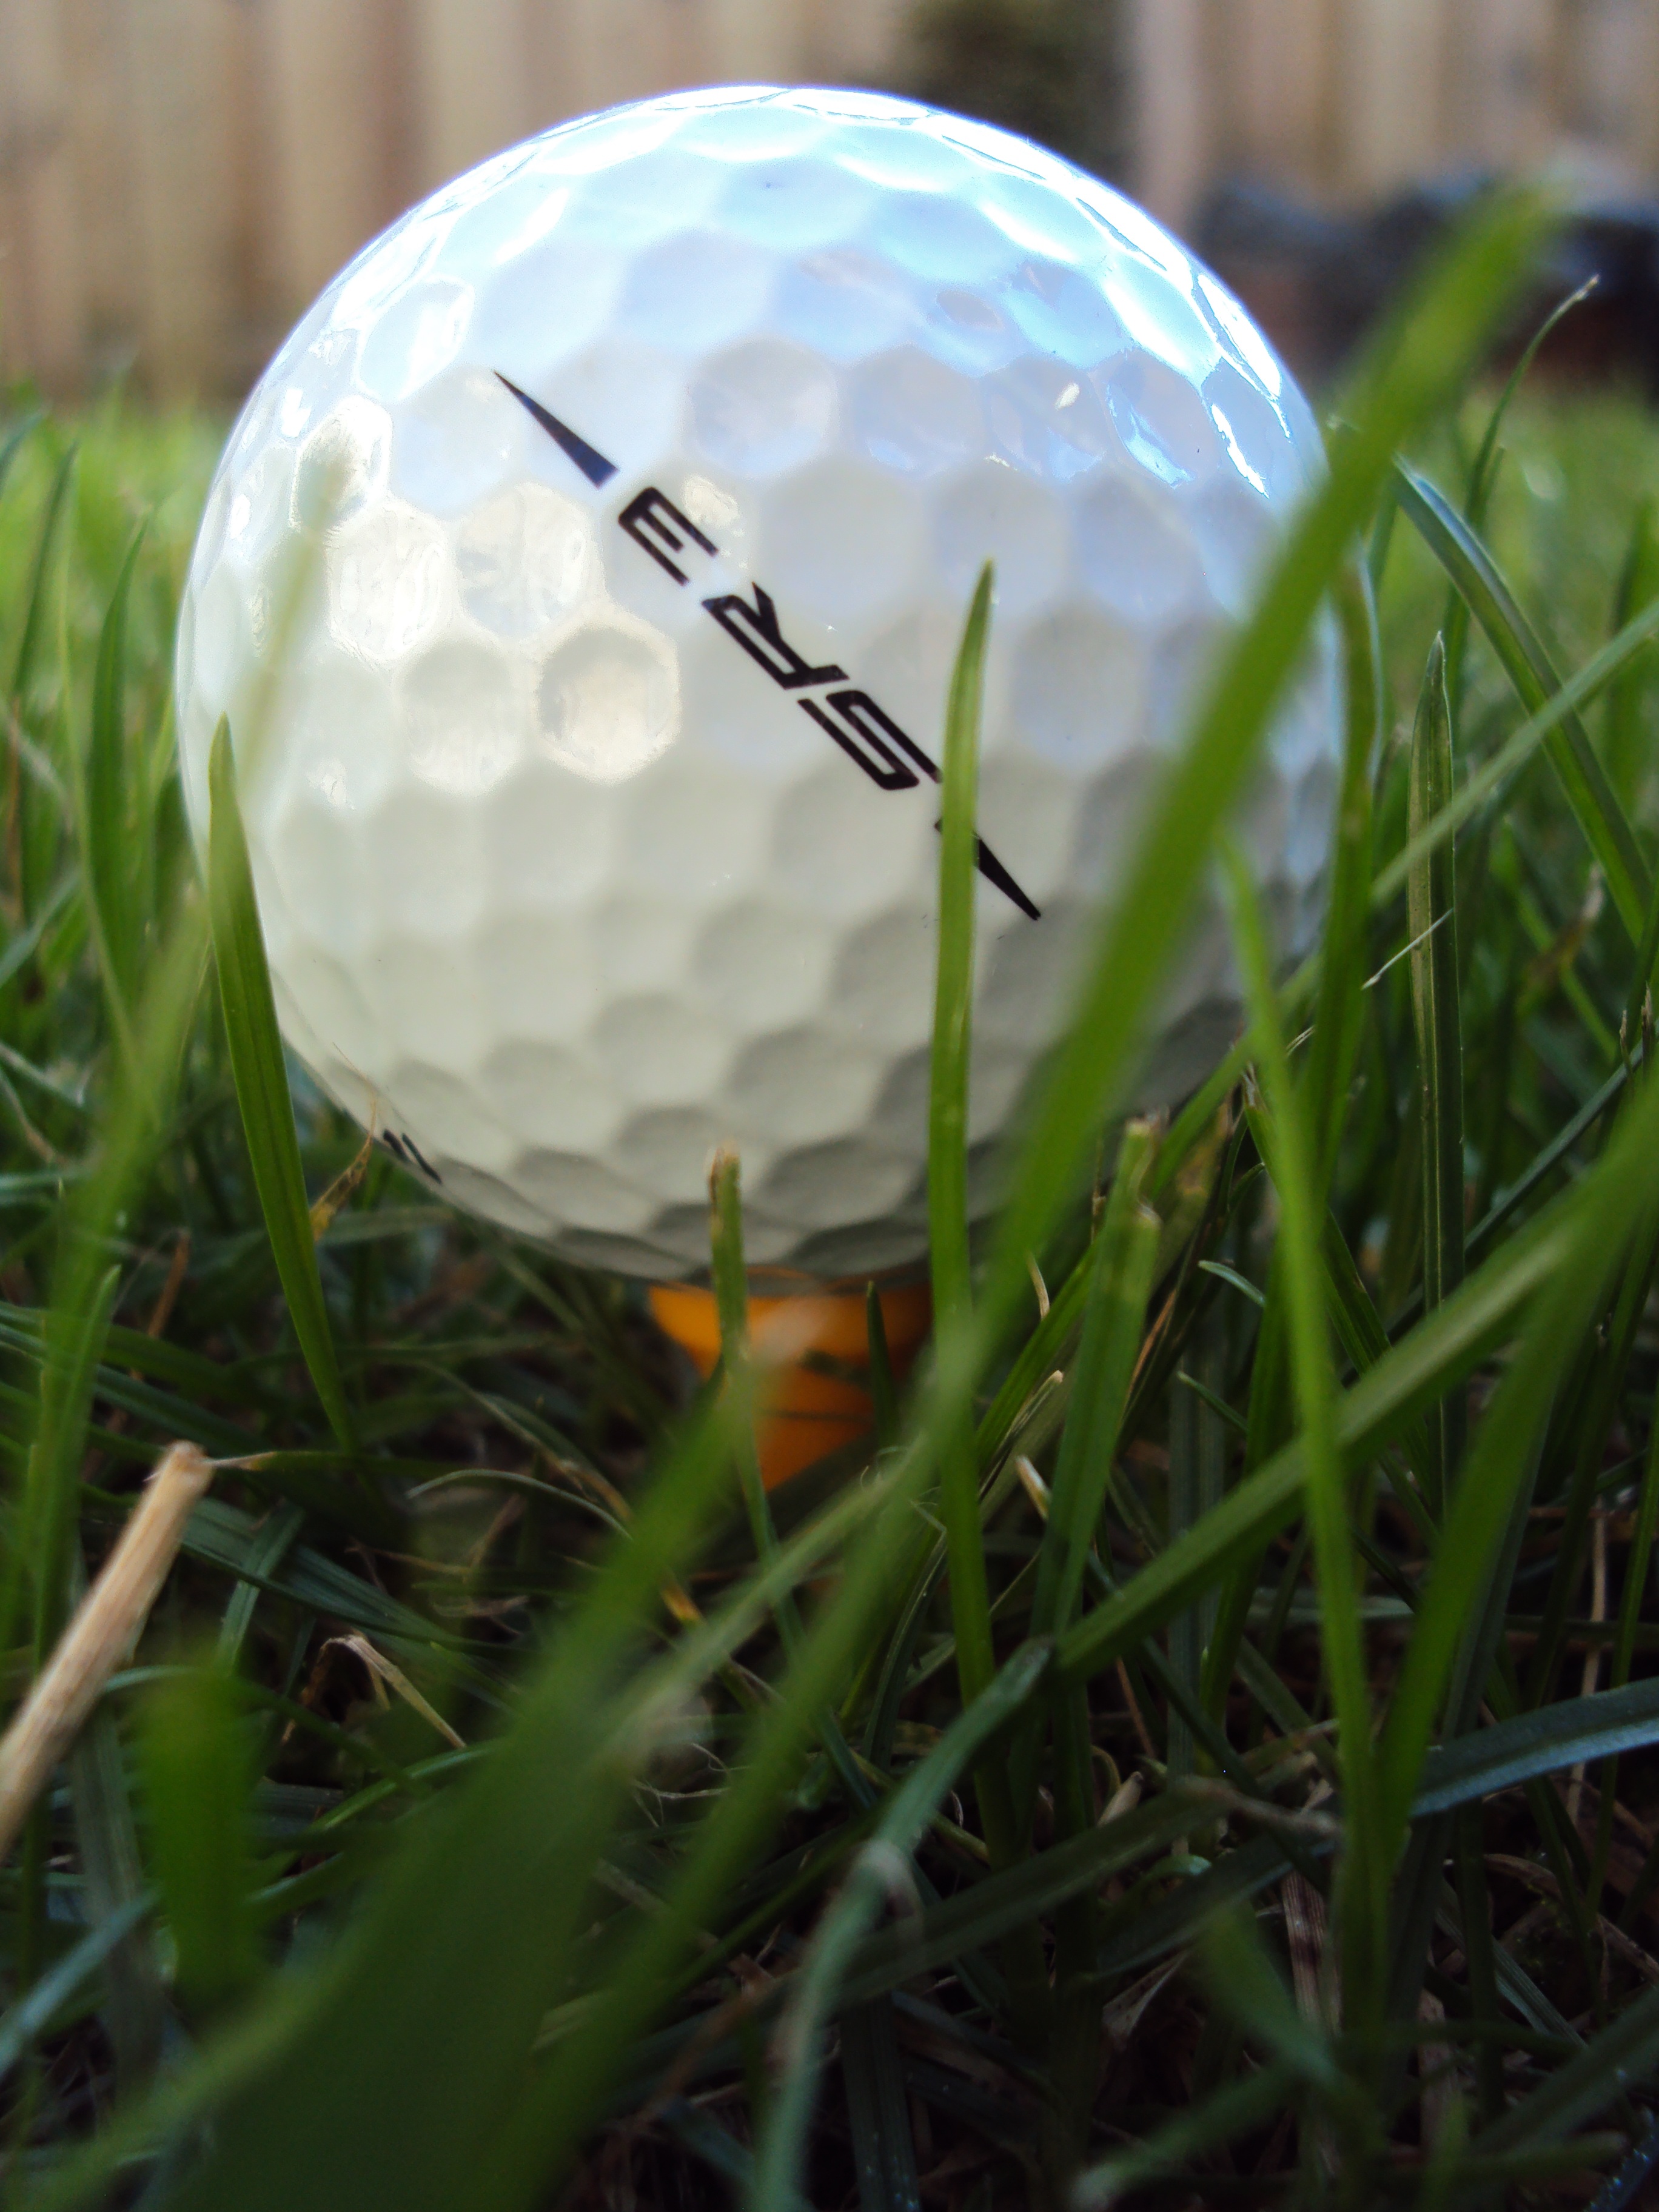
grass, sport, play, flower, green, golf, sports equipment, golf ball, golf club, rush, macro photography, golf equipment, white ball